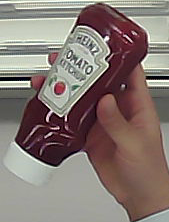
Product: heinz_ketchup